Anna Stainer-Knittel

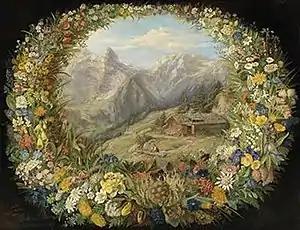
Alpine Landscape with Floral Wreath; one of her most popular paintings.

In 1892, the story was adapted for an opera: "La Wally", by Alfredo Catalani. It has been filmed multiple times, notably: